Phylogenetic comparative methods

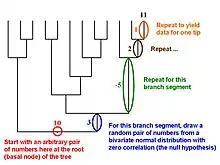
Data for a continuous-valued trait can be simulated in such a way that taxa at the tips of a hypothetical phylogenetic tree will exhibit phylogenetic signal, i.e., closely related species will tend to resemble each other.

Martins and Garland proposed in 1991 that one way to account for phylogenetic relations when conducting statistical analyses was to use computer simulations to create many data sets that are consistent with the null hypothesis under test (e.g., no correlation between two traits, no difference between two ecologically defined groups of species) but that mimic evolution along the relevant phylogenetic tree. If such data sets (typically 1,000 or more) are analyzed with the same statistical procedure that is used to analyze a real data set, then results for the simulated data sets can be used to create phylogenetically correct (or "PC") null distributions of the test statistic (e.g., a correlation coefficient, t, F). Such simulation approaches can also be combined with such methods as phylogenetically independent contrasts or PGLS (see above).